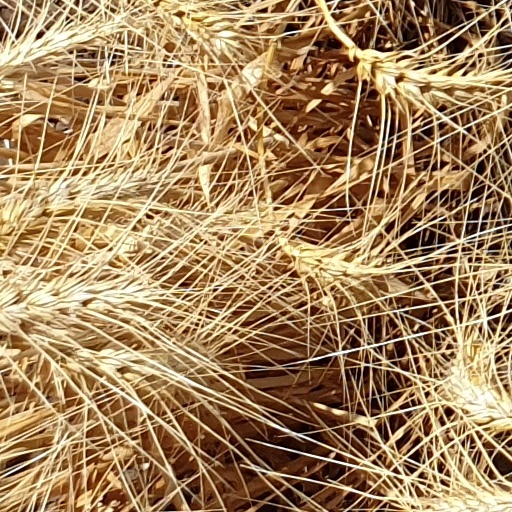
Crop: wheat